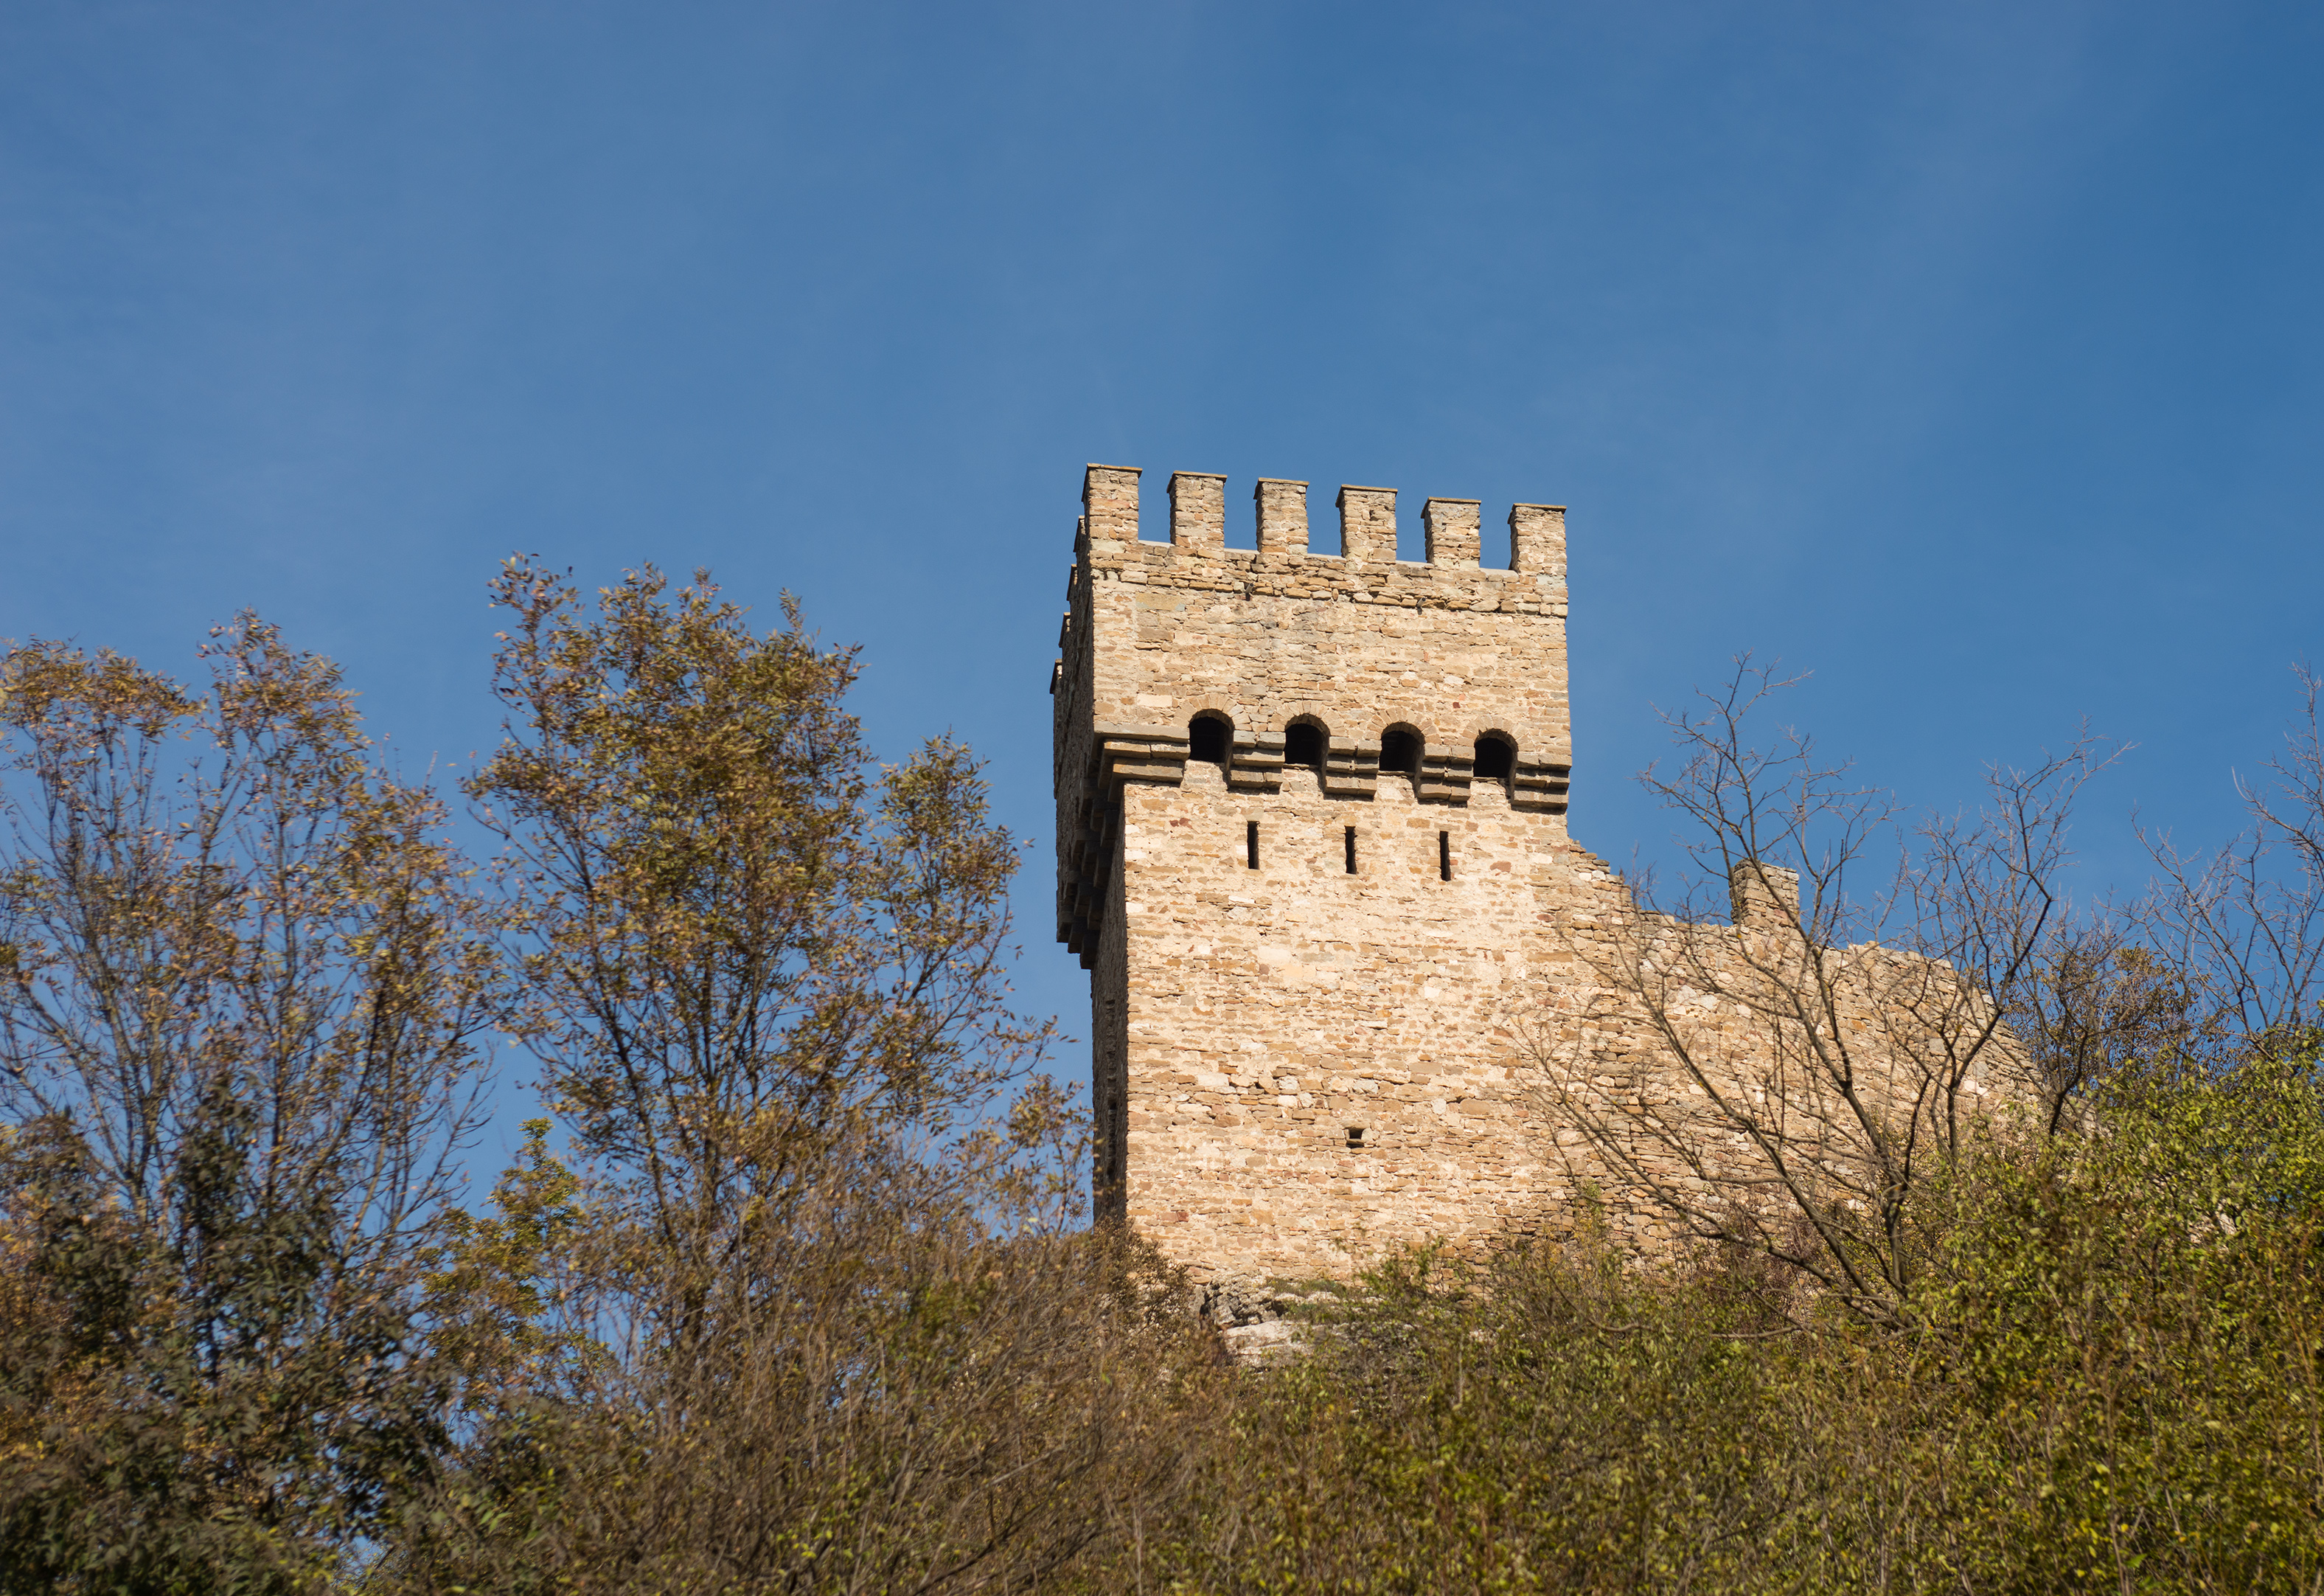
sky, building, chateau, europe, tower, castle, nikon, fortification, 28, nikkor, d800, nikond800, bulgaria, nikkor357028, 3570, tarnovo, velikotarnovo, trapezitsa, rural area, yantra, yantrariver